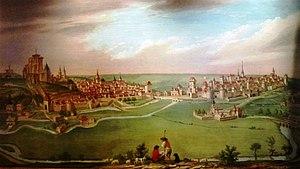
Tableau représentant la ville de Châtillon-sur-Seine au Moyen-Age
Châtillon-sur-Seine est une commune française située dans le canton de Châtillon-sur-Seine du département de la Côte-d'Or en région Bourgogne-Franche-Comté.